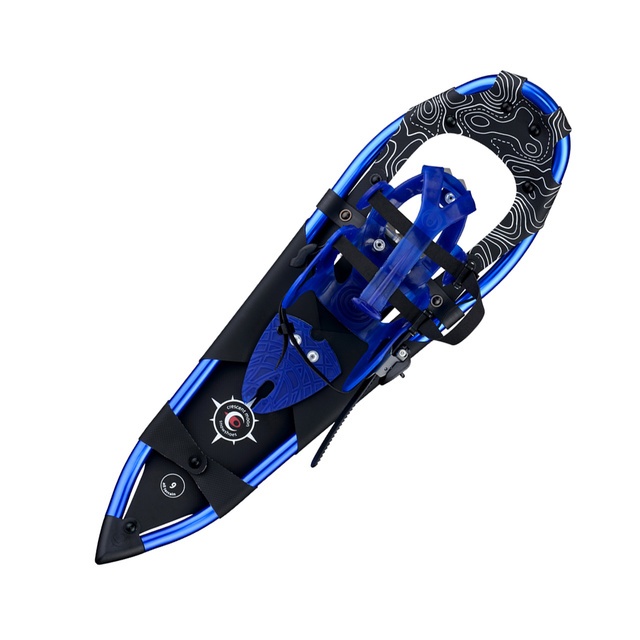
Gold 9 Snowshoe
All-terrain snowshoe for men and women up to 195lbs. It features Crescent Moon's all-foot encompassing binding system which uses an anatomical design for both L/R. Fits a range of sizes, very comfortable with adjustments that allow you to customize for your footwear. Athletic design makes it highly maneuverable Lightweight but long-lasting durable components Easy on/off bindings with ratchet buckles and quick release adjustments Stainless steel traction from toe to heel Features aggressive stainless steel crampons including Crescent Moon's unique climbing toe claw along with a main claw immediately below the ball of your foot and at the heel. You can have great confidence in the traction they provide - there will be no slipping or sliding allowed with these all-terrain trail snowshoes, even on hard and icy inclines. Recommended on steep, rolling or flat terrain. Each set of aluminum snowshoes come with a pair of heel lifts.
Brand: Crescent Moon
Category: Sporting Goods > Outdoor Recreation > Winter Sports & Activities > Snowshoeing > Snowshoes